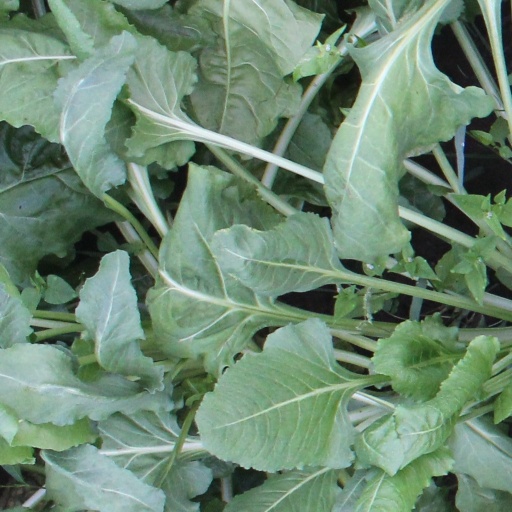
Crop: sugar beet